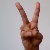
The image shows a hand gesture representing the letter 'V' in Indian Sign Language.